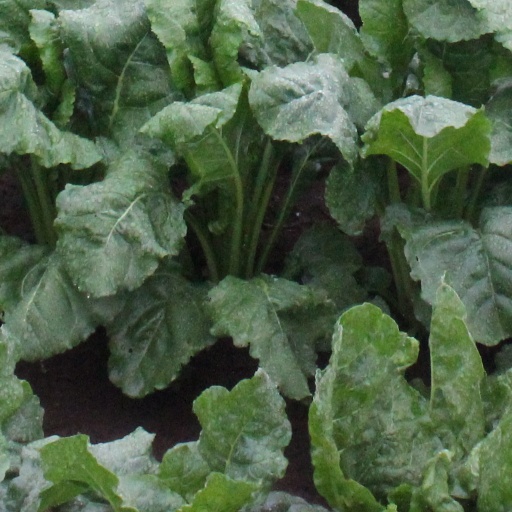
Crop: sugar beet